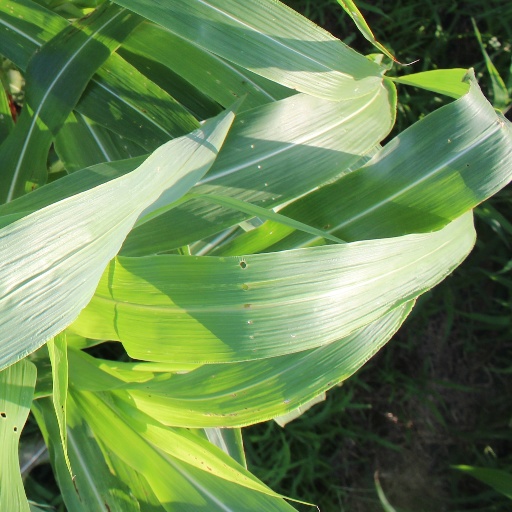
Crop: sorghum